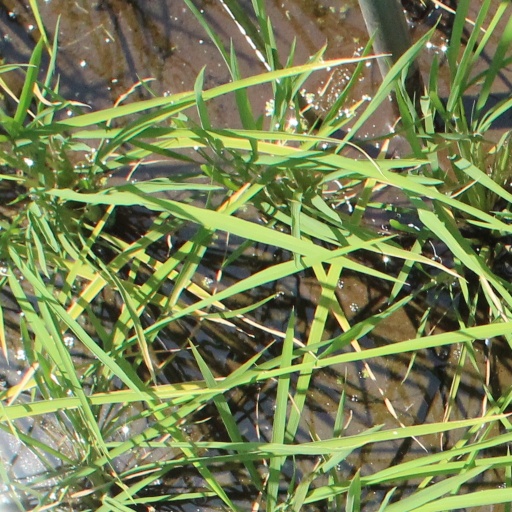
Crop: rice